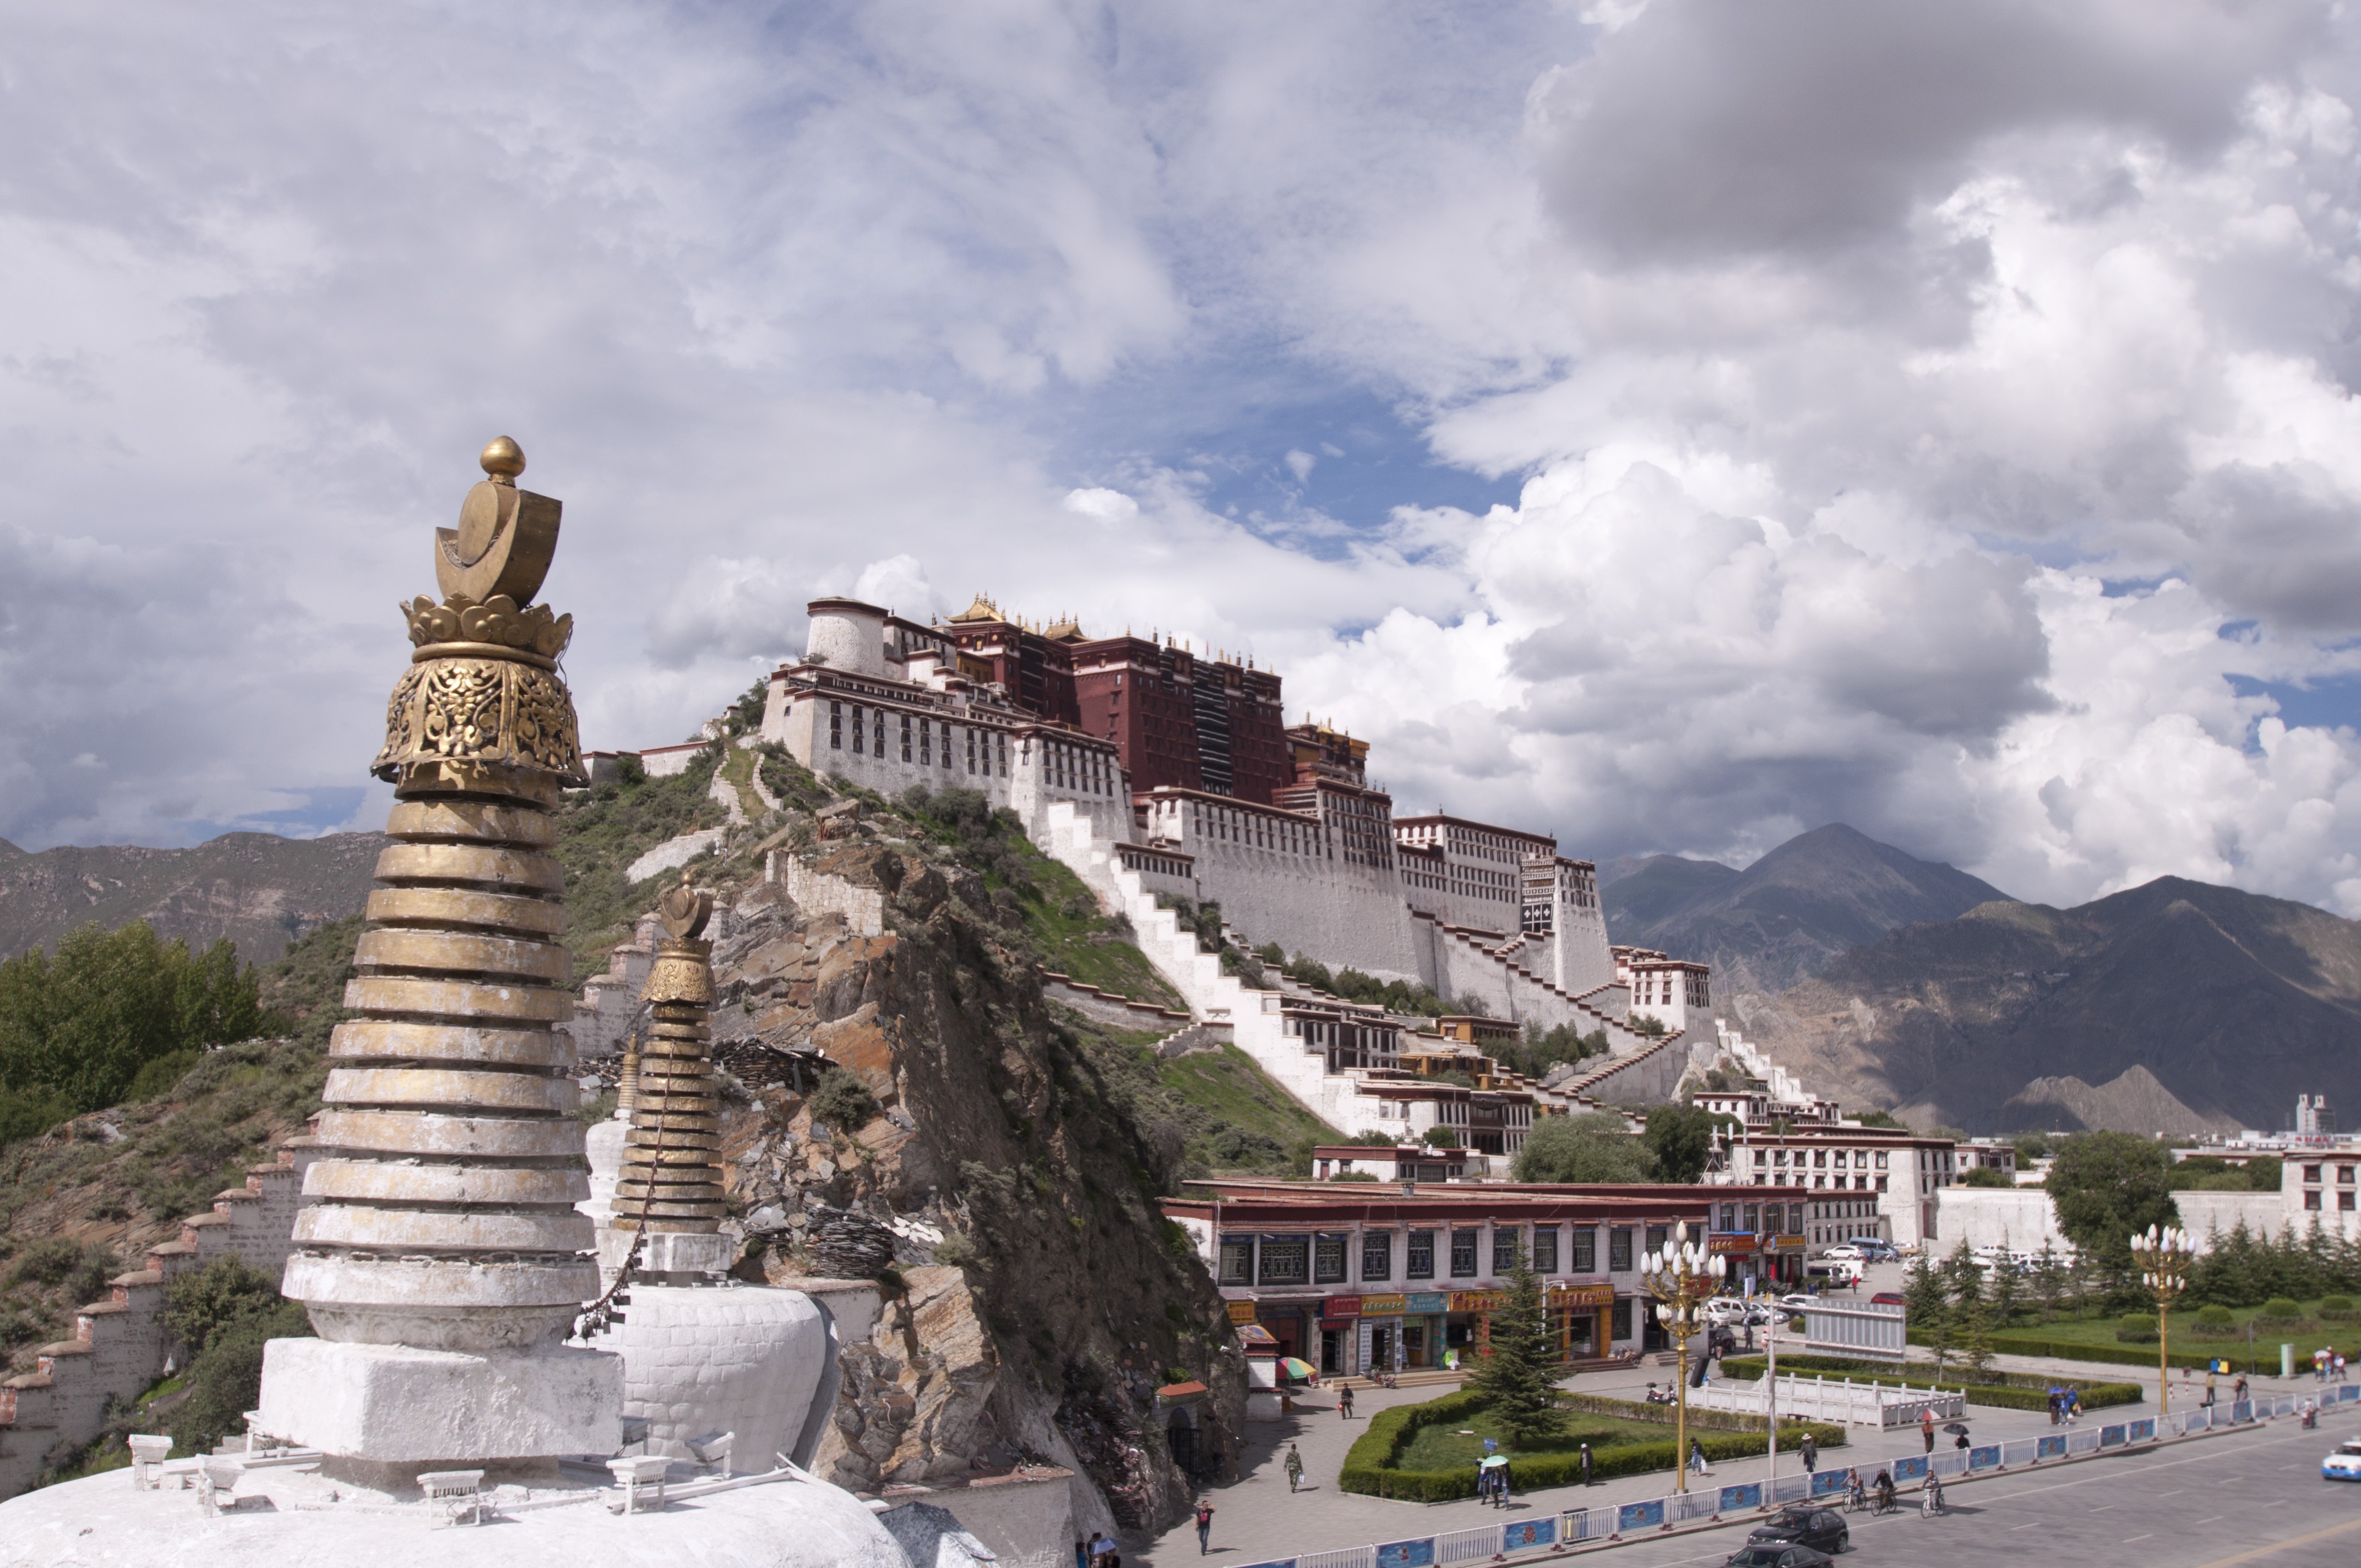
architecture, town, building, palace, vacation, travel, buddhist, buddhism, religion, asia, ancient, landmark, tourism, place of worship, spiritual, tibet, religious, temple, monastery, buddha, culture, history, worship, heritage, unesco, sacred, china, tibetan, lhasa, potala, historic site, potala palace